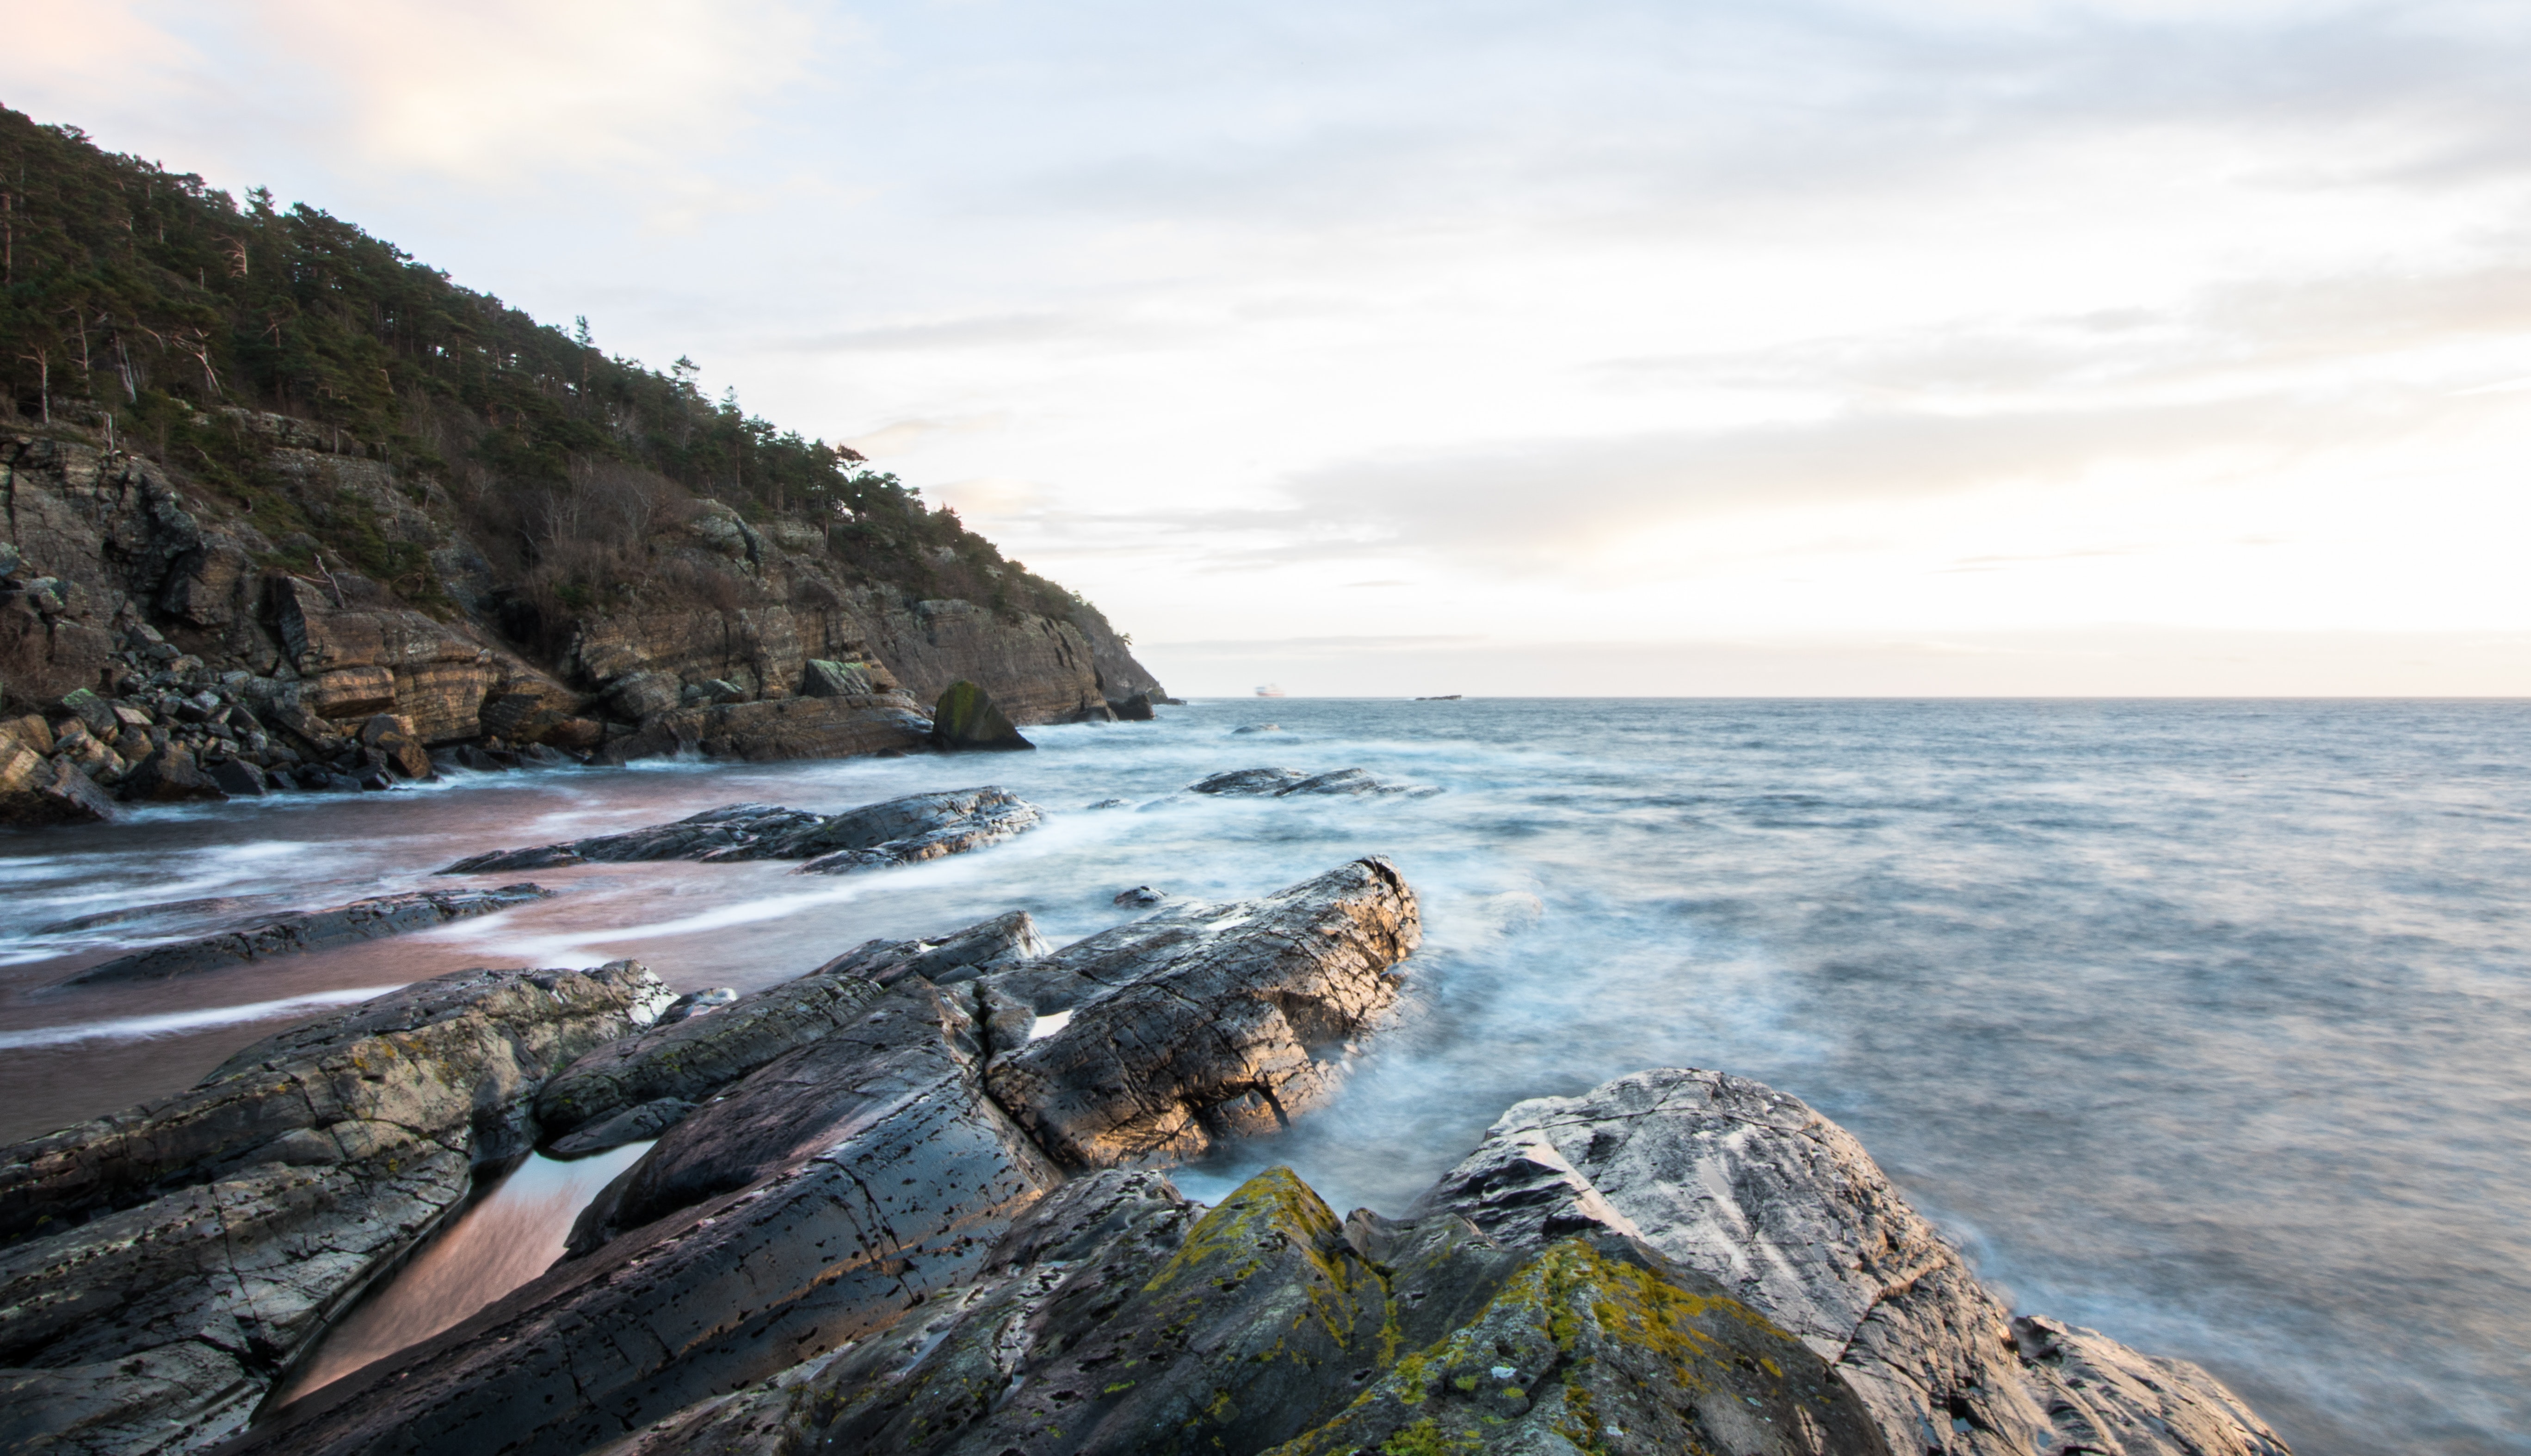
body of water, coast, sea, shore, nature, water, rock, ocean, sky, wave, coastal and oceanic landforms, natural landscape, beach, headland, cliff, wind wave, bay, promontory, klippe, tree, terrain, tide pool, wood, landscape, geology, tide, outcrop, cape, photography, cove, watercourse, inlet, cloud, formation, horizon, mountain, vacation, tourism, bedrock